Danny Casolaro

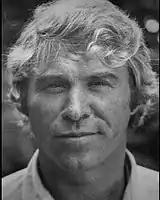

Joseph Daniel Casolaro (June 16, 1947 – August 10, 1991) was an American freelance writer who came to public attention in 1991 when he was found dead at the Sheraton Hotel in Martinsburg, West Virginia, with his wrists slashed 10–12 times. The medical examiner ruled the death a suicide. A Netflix docuseries titled "" is centered around the Casolaro case.